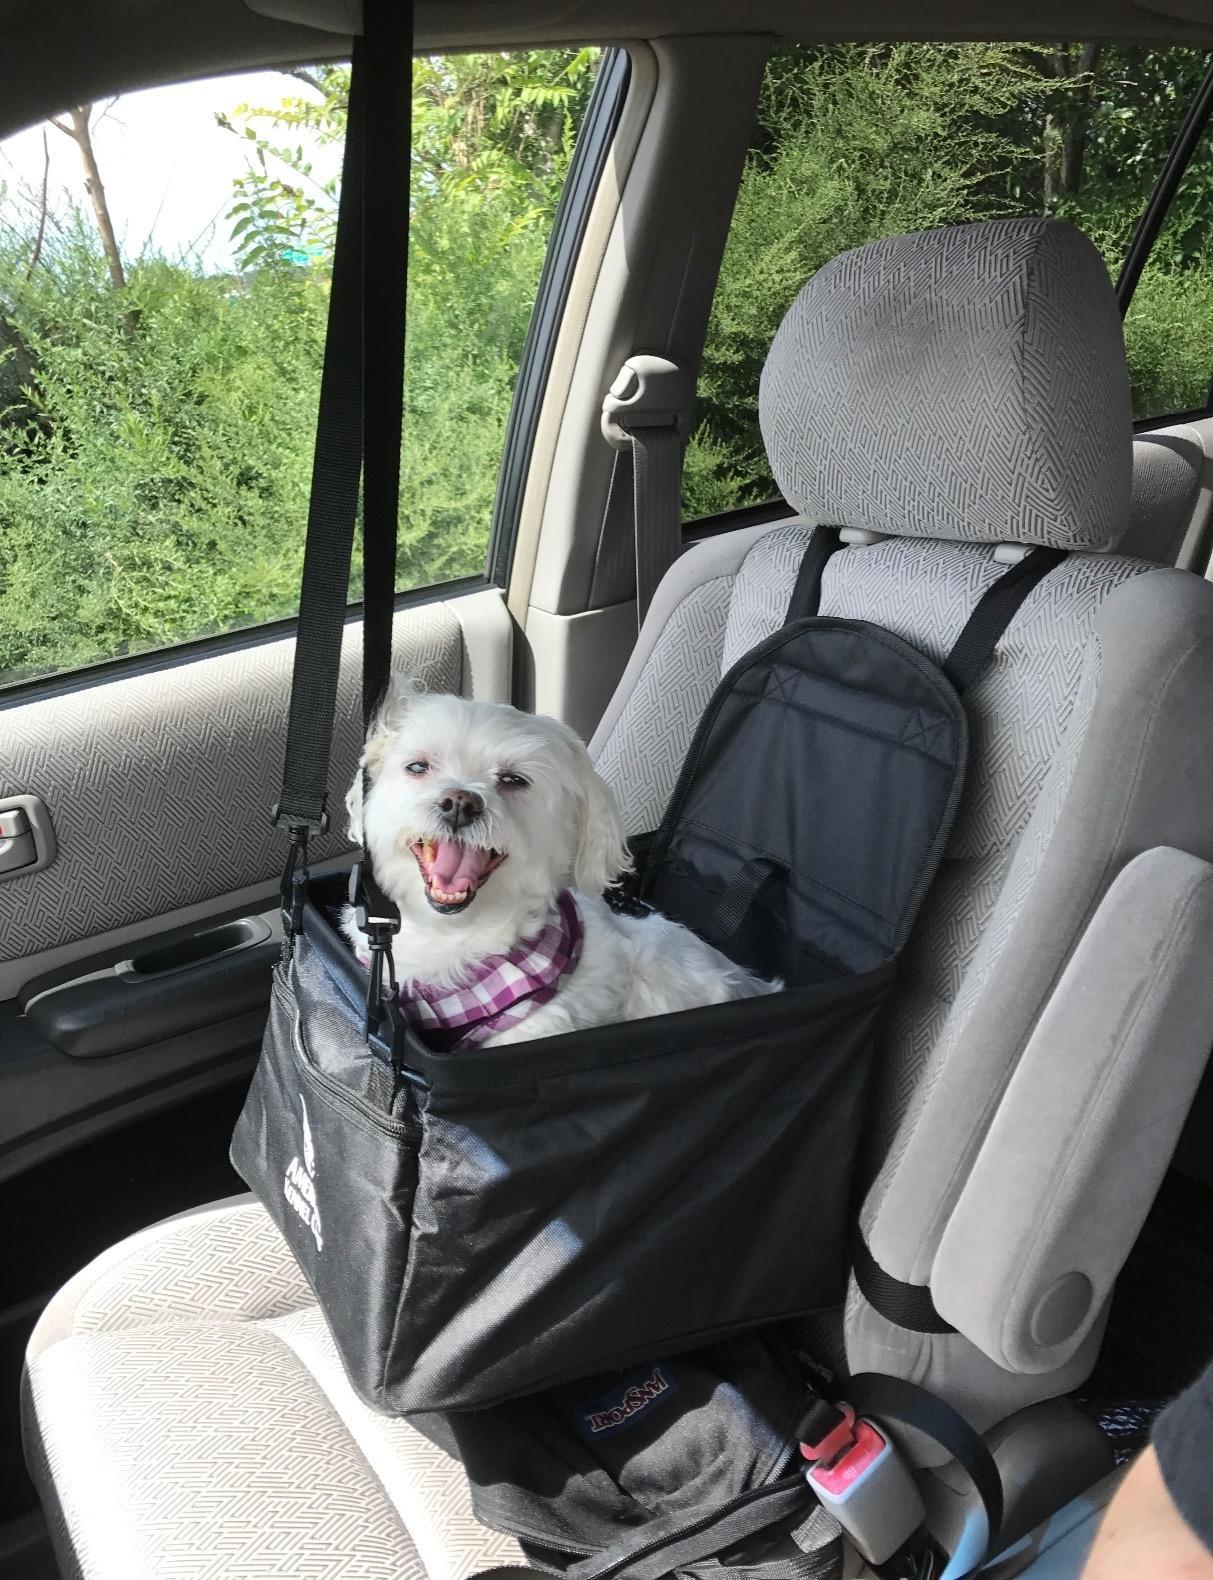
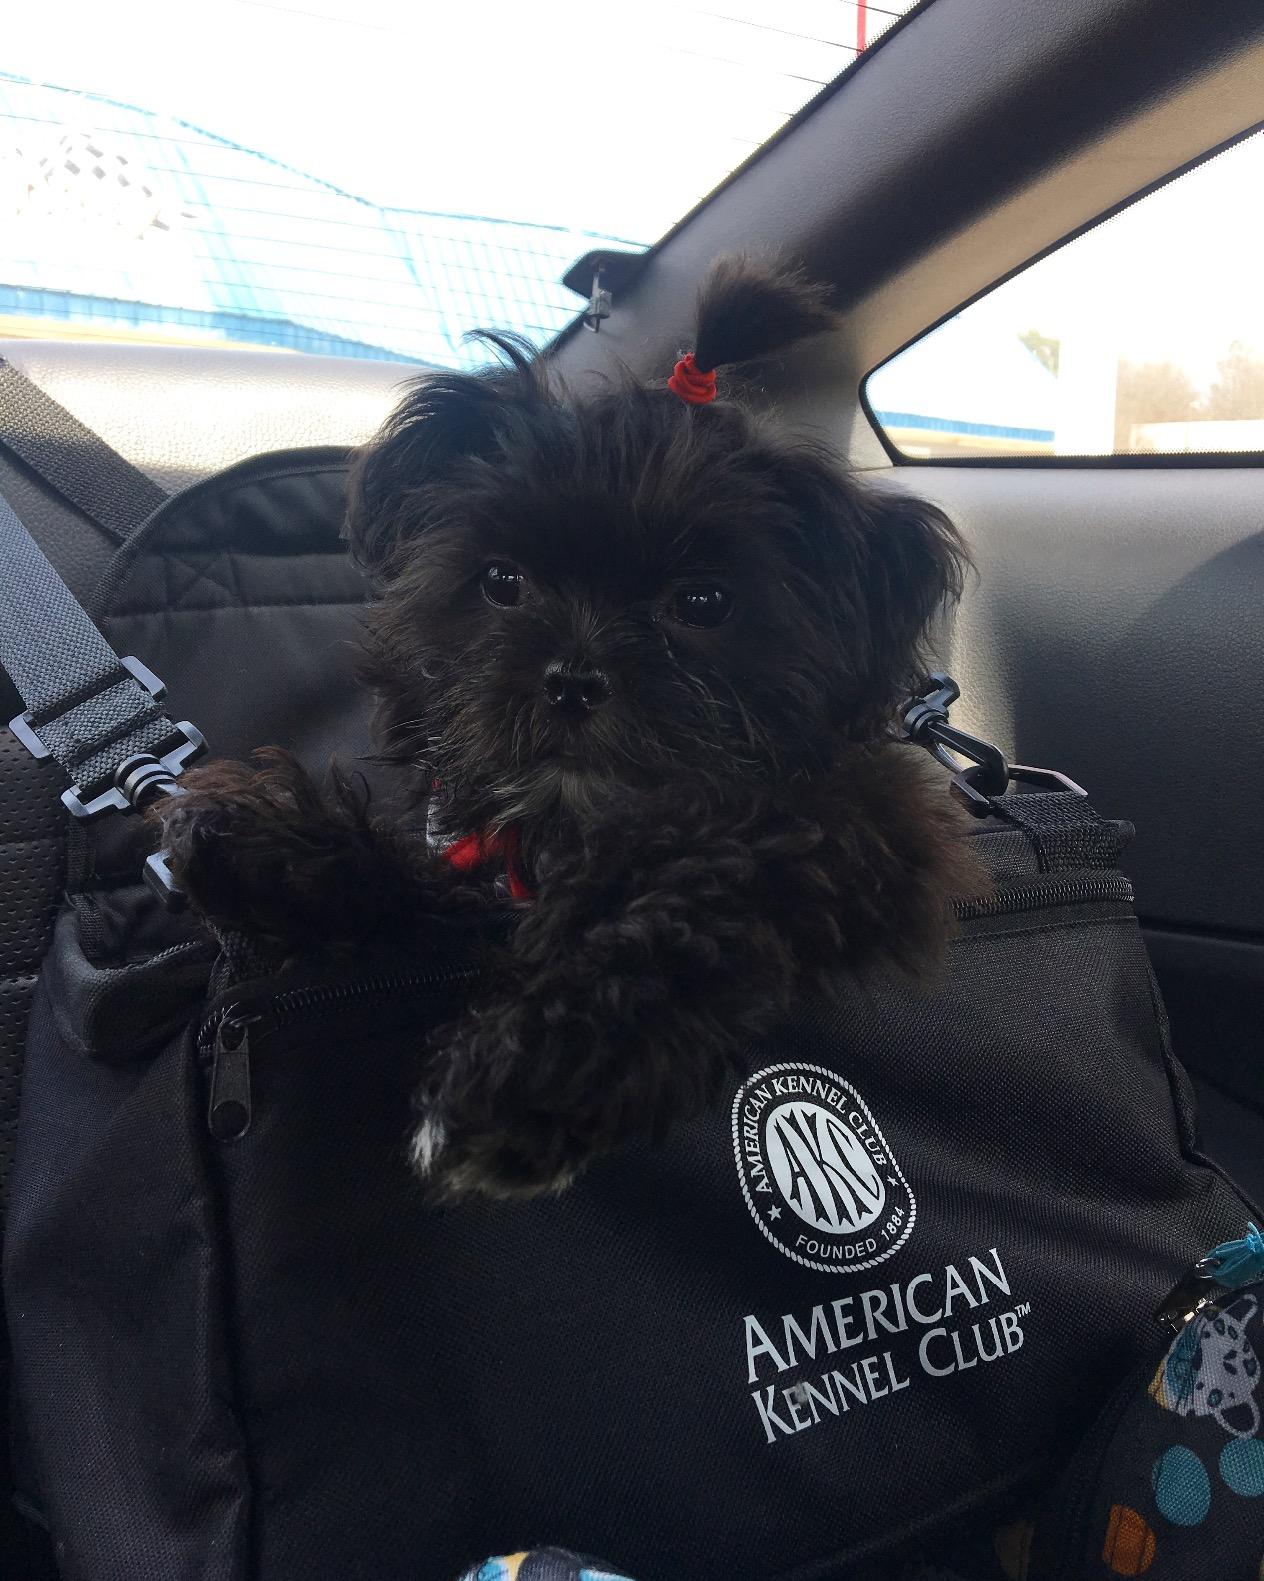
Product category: items_kennel
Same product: yes